Bembo

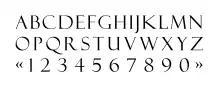
Monotype's Felix Titling font, based on humanist capitals designed by Felice Feliciano and inspired by Roman square capitals.

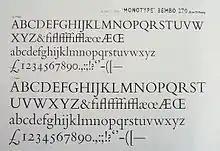
Two larger sizes of Bembo, at 60 and 72 pt. Different drawings were used in the metal type period at sizes larger than 24 point, and the greater delicacy is clear. In addition, ascenders such as the "f" stand far above the cap line.

Monotype had already designed two other types inspired by the same period of Italian printing and calligraphy, the roman Poliphilus and italic Blado (both 1923). Made more eccentric and irregular than the sleek lines of Bembo to evoke the feel of antique printing, these remained in Monotype's catalogue and have been digitised, but are much less known today. Bembo can therefore be seen as an iteration of a preexisting design concept towards mass market appeal, taking the basic idea of the Griffo design and (unlike Poliphilus) updating its appearance to match the more sophisticated printing possible by the 1920s. Bembo's original working name was "Poliphilus Modernised".